1986 Caldwell cross country team

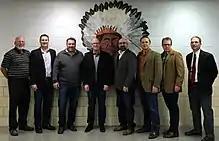
l to r, Ron Martin, Steve Ferguson, Danny Lowe, Randy Lowe, Stacy Huffman, Brian Norris, P.J. Norris, Tony Carna Picture taken Feb 2016

The 1987 followed the next year with a record low 25 points at the state meet. The program began in 1971. From 1971- 1992 the program finished state team runner up and team champions a total of 12 times during those initial 22 years of the program.